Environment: real
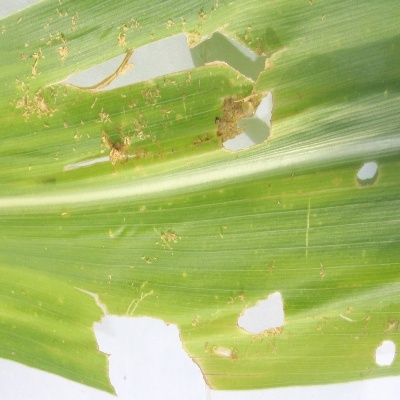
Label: fall_armyworm